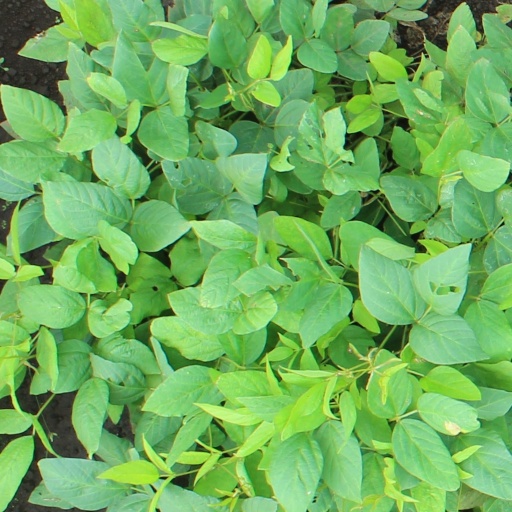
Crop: soybean